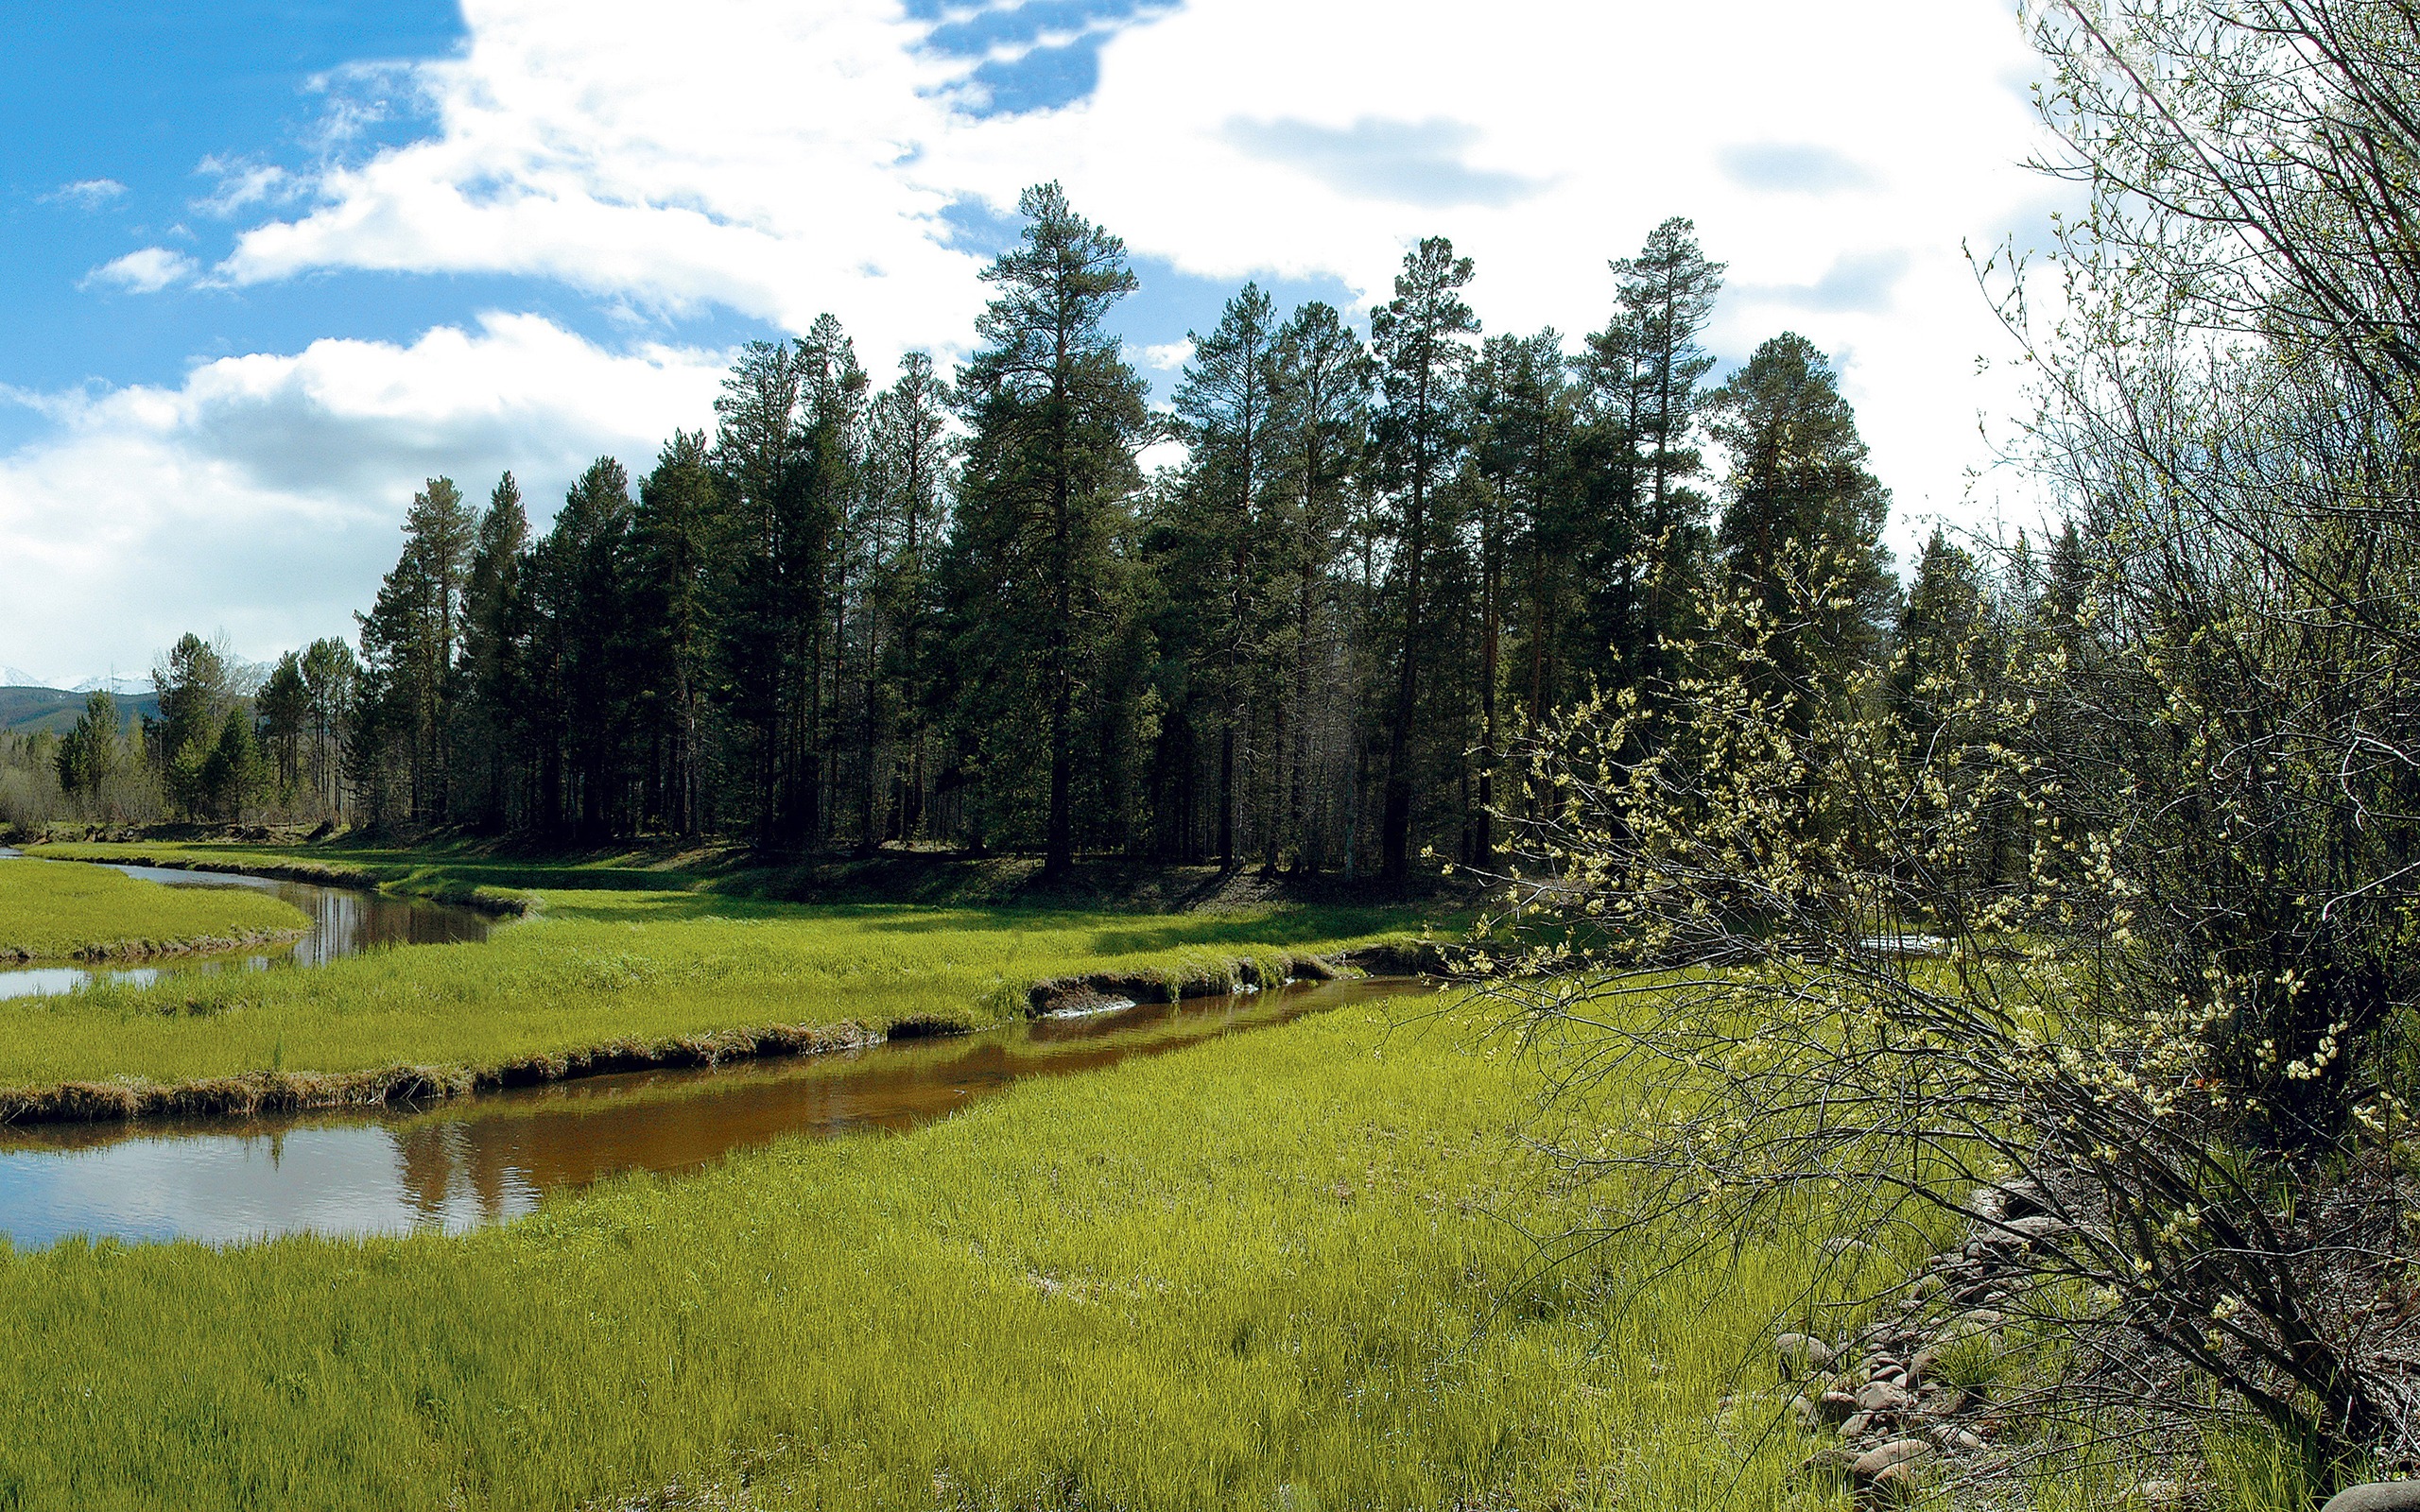
landscape, tree, water, nature, forest, grass, wilderness, mountain, sky, field, meadow, hill, valley, country, summer, environment, idyllic, foliage, stream, rural, pasture, scenery, environmental, season, trees, outdoors, woods, grassland, wetland, woodland, habitat, ecosystem, rural area, natural environment